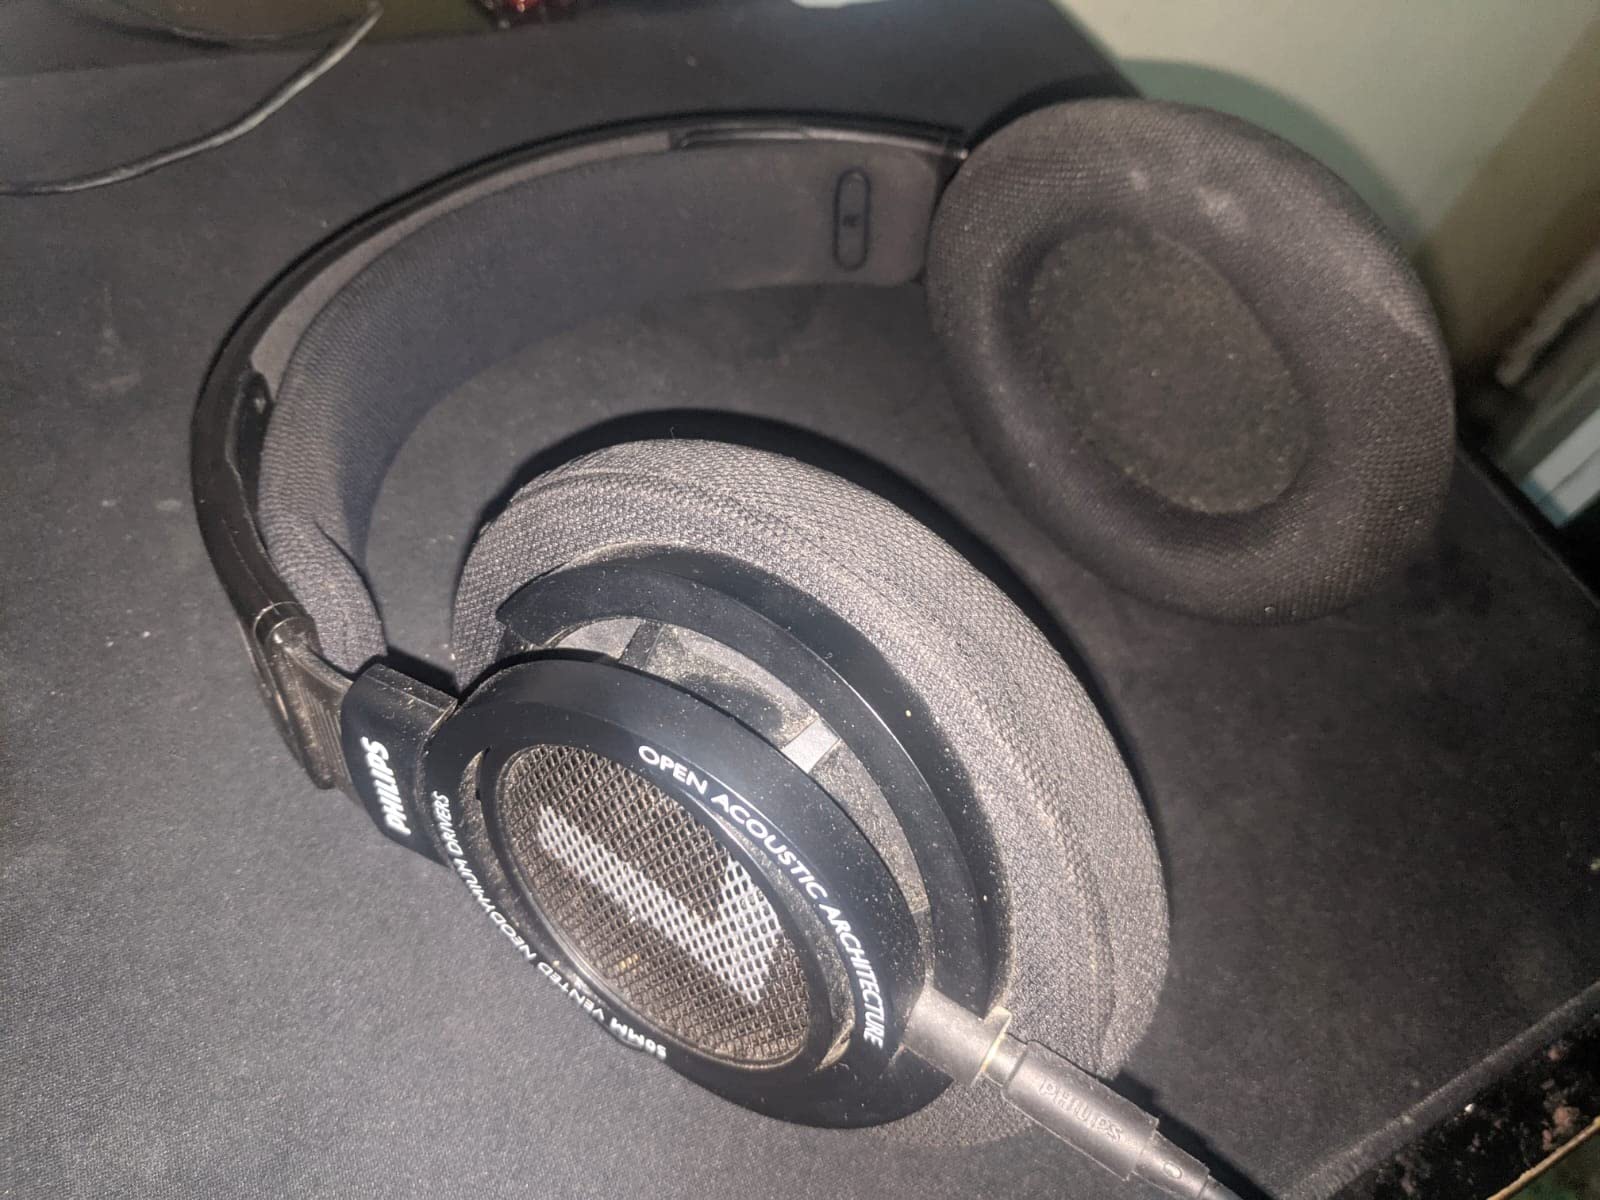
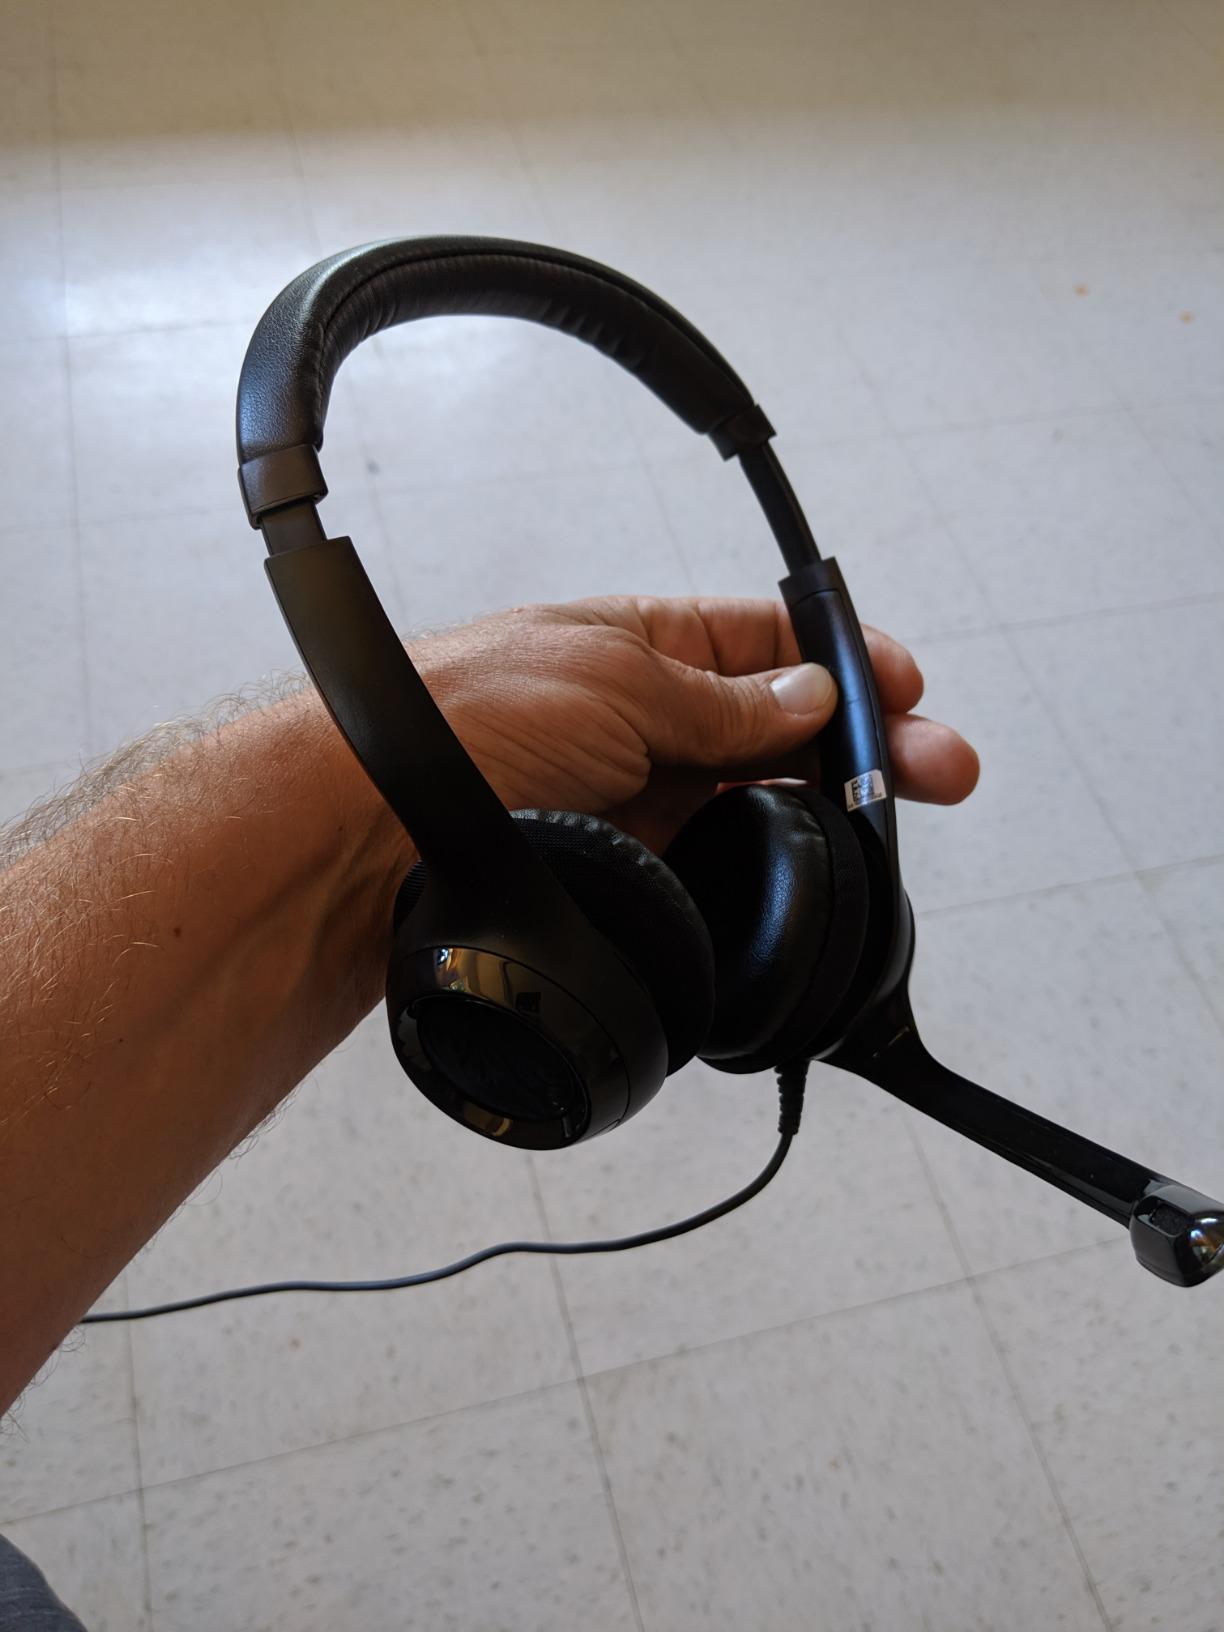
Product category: headphones
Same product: no